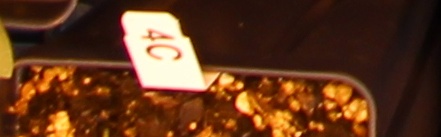
Label: Sugar beet